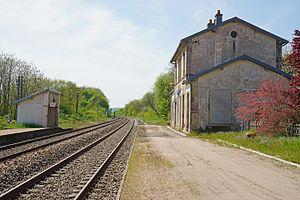
La gare désaffectée de Creveney - Saulx.
Saulx est une commune française, située dans le département de la Haute-Saône en région Bourgogne-Franche-Comté. Elle est le siège de la communauté de communes du Triangle Vert.